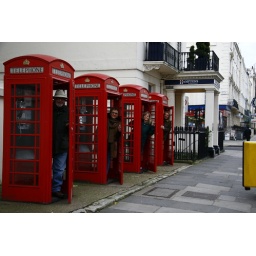
We pose in the red phone boxes for a treasured picture